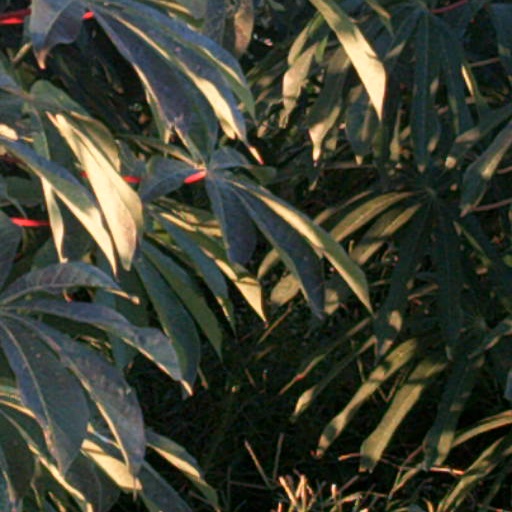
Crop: cassava